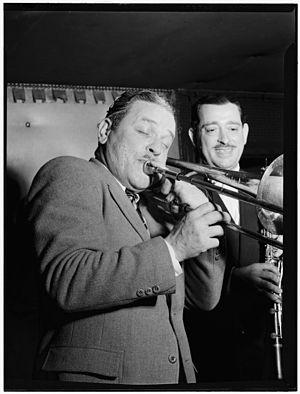
George Brunies était un tromboniste de jazz américain.